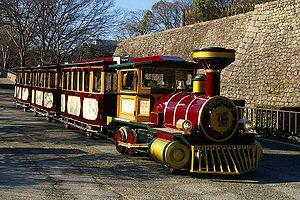
Le Parc du Château d'Osaka est un parc urbain public et un site historique situé à Osaka-Jō à Chūō-ku, Osaka, au Japon. Il se trouve au sud de la rivière Ōkawa et occupe une grande superficie au centre de la ville d'Osaka. Ce parc est le deuxième plus grand parc de la ville.